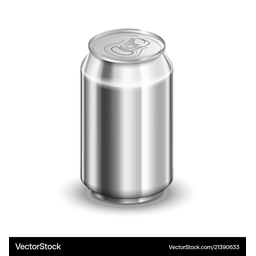
Label: metal